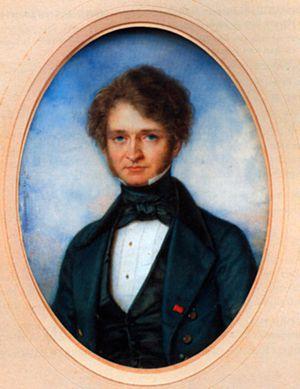
Miniature sur ivoire. Vers 1840 Coll. Musée Hector-Berlioz
Le musée Hector-Berlioz est la maison natale du musicien Hector Berlioz à La Côte-Saint-André dans le Dauphiné.